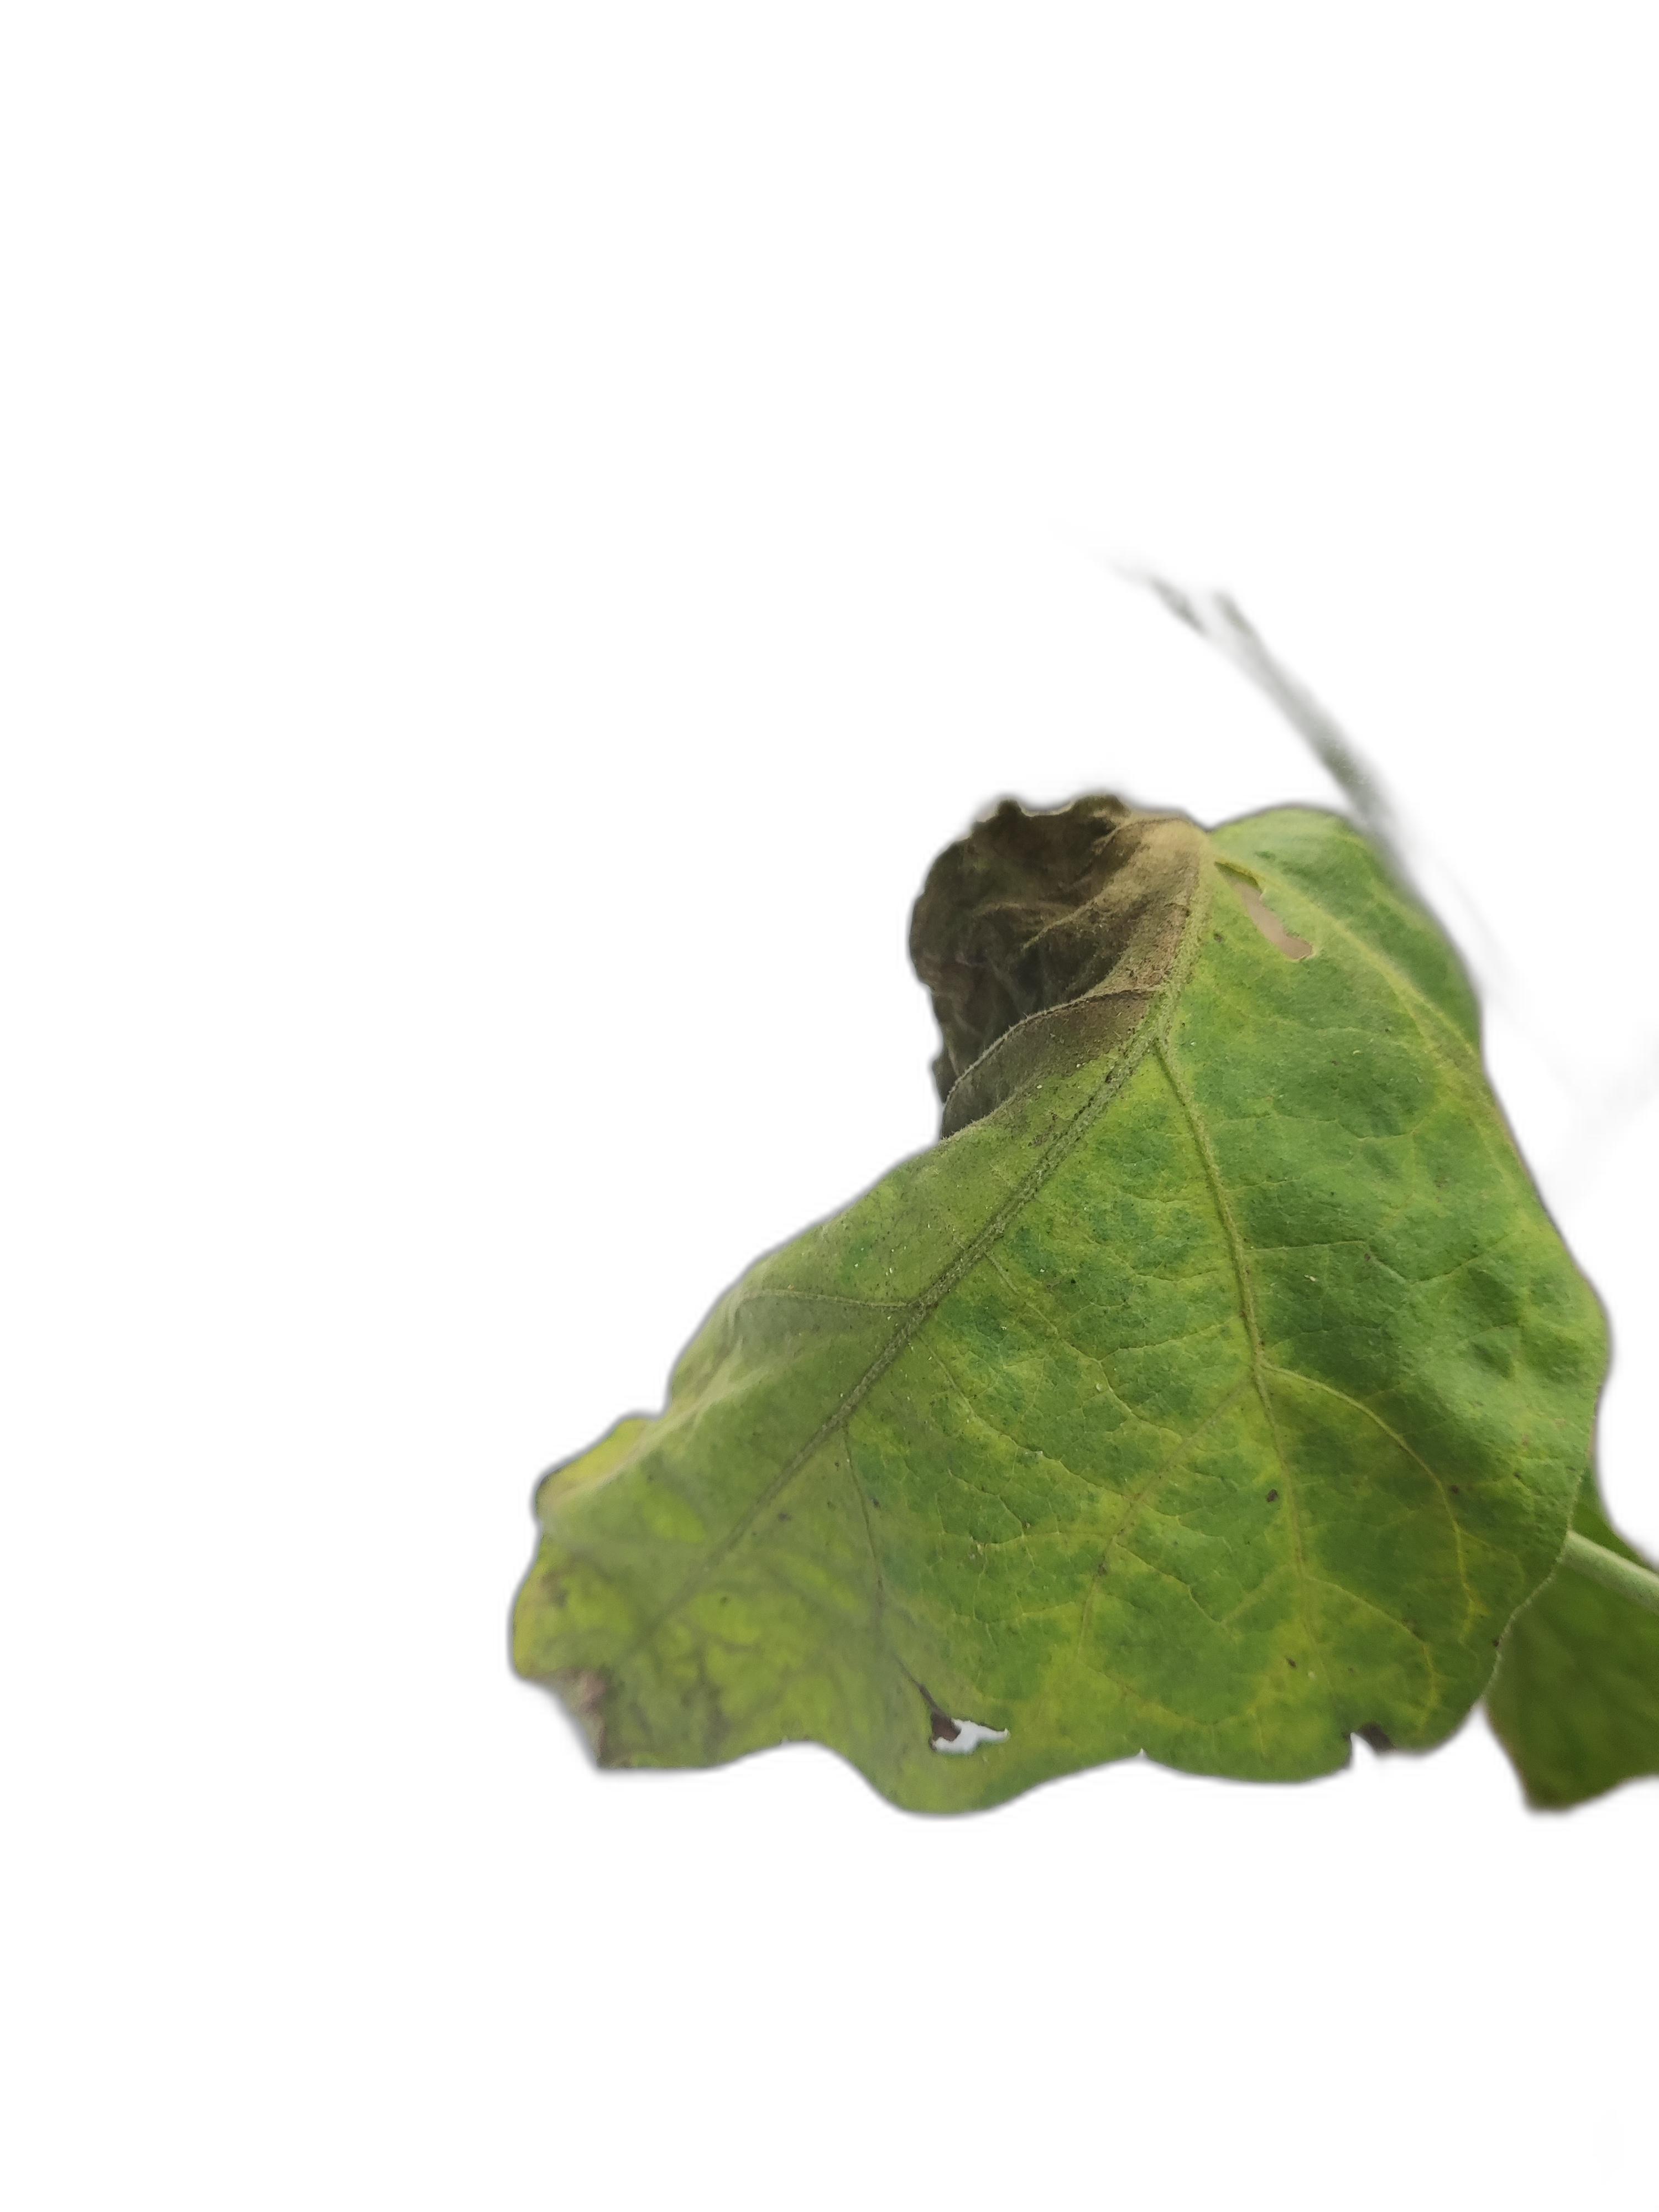
Label: Leaf Spot Disease